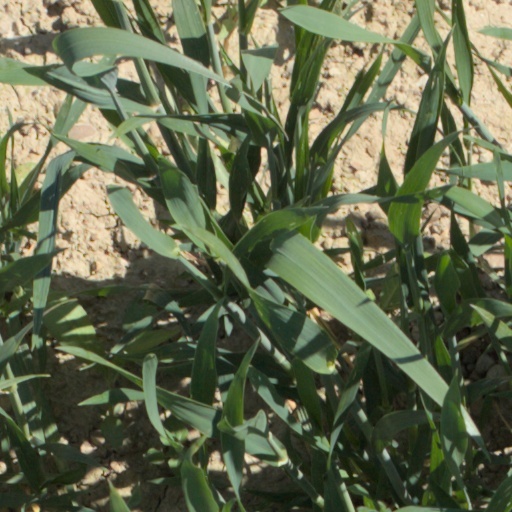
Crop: wheat